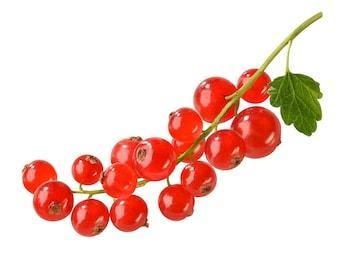
Label: redcurrant